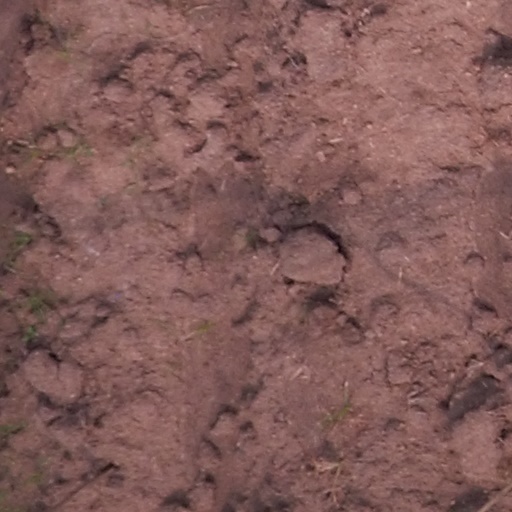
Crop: maize; corn